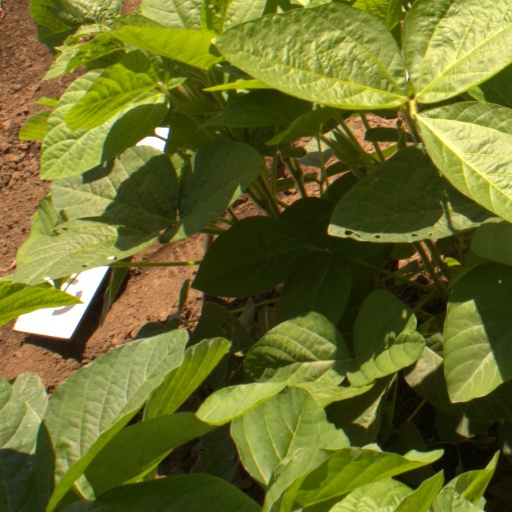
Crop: soybean